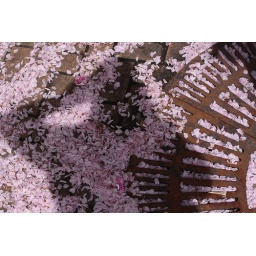
In front of the Telus microwave tower in New Westminster, BC. 090509-44